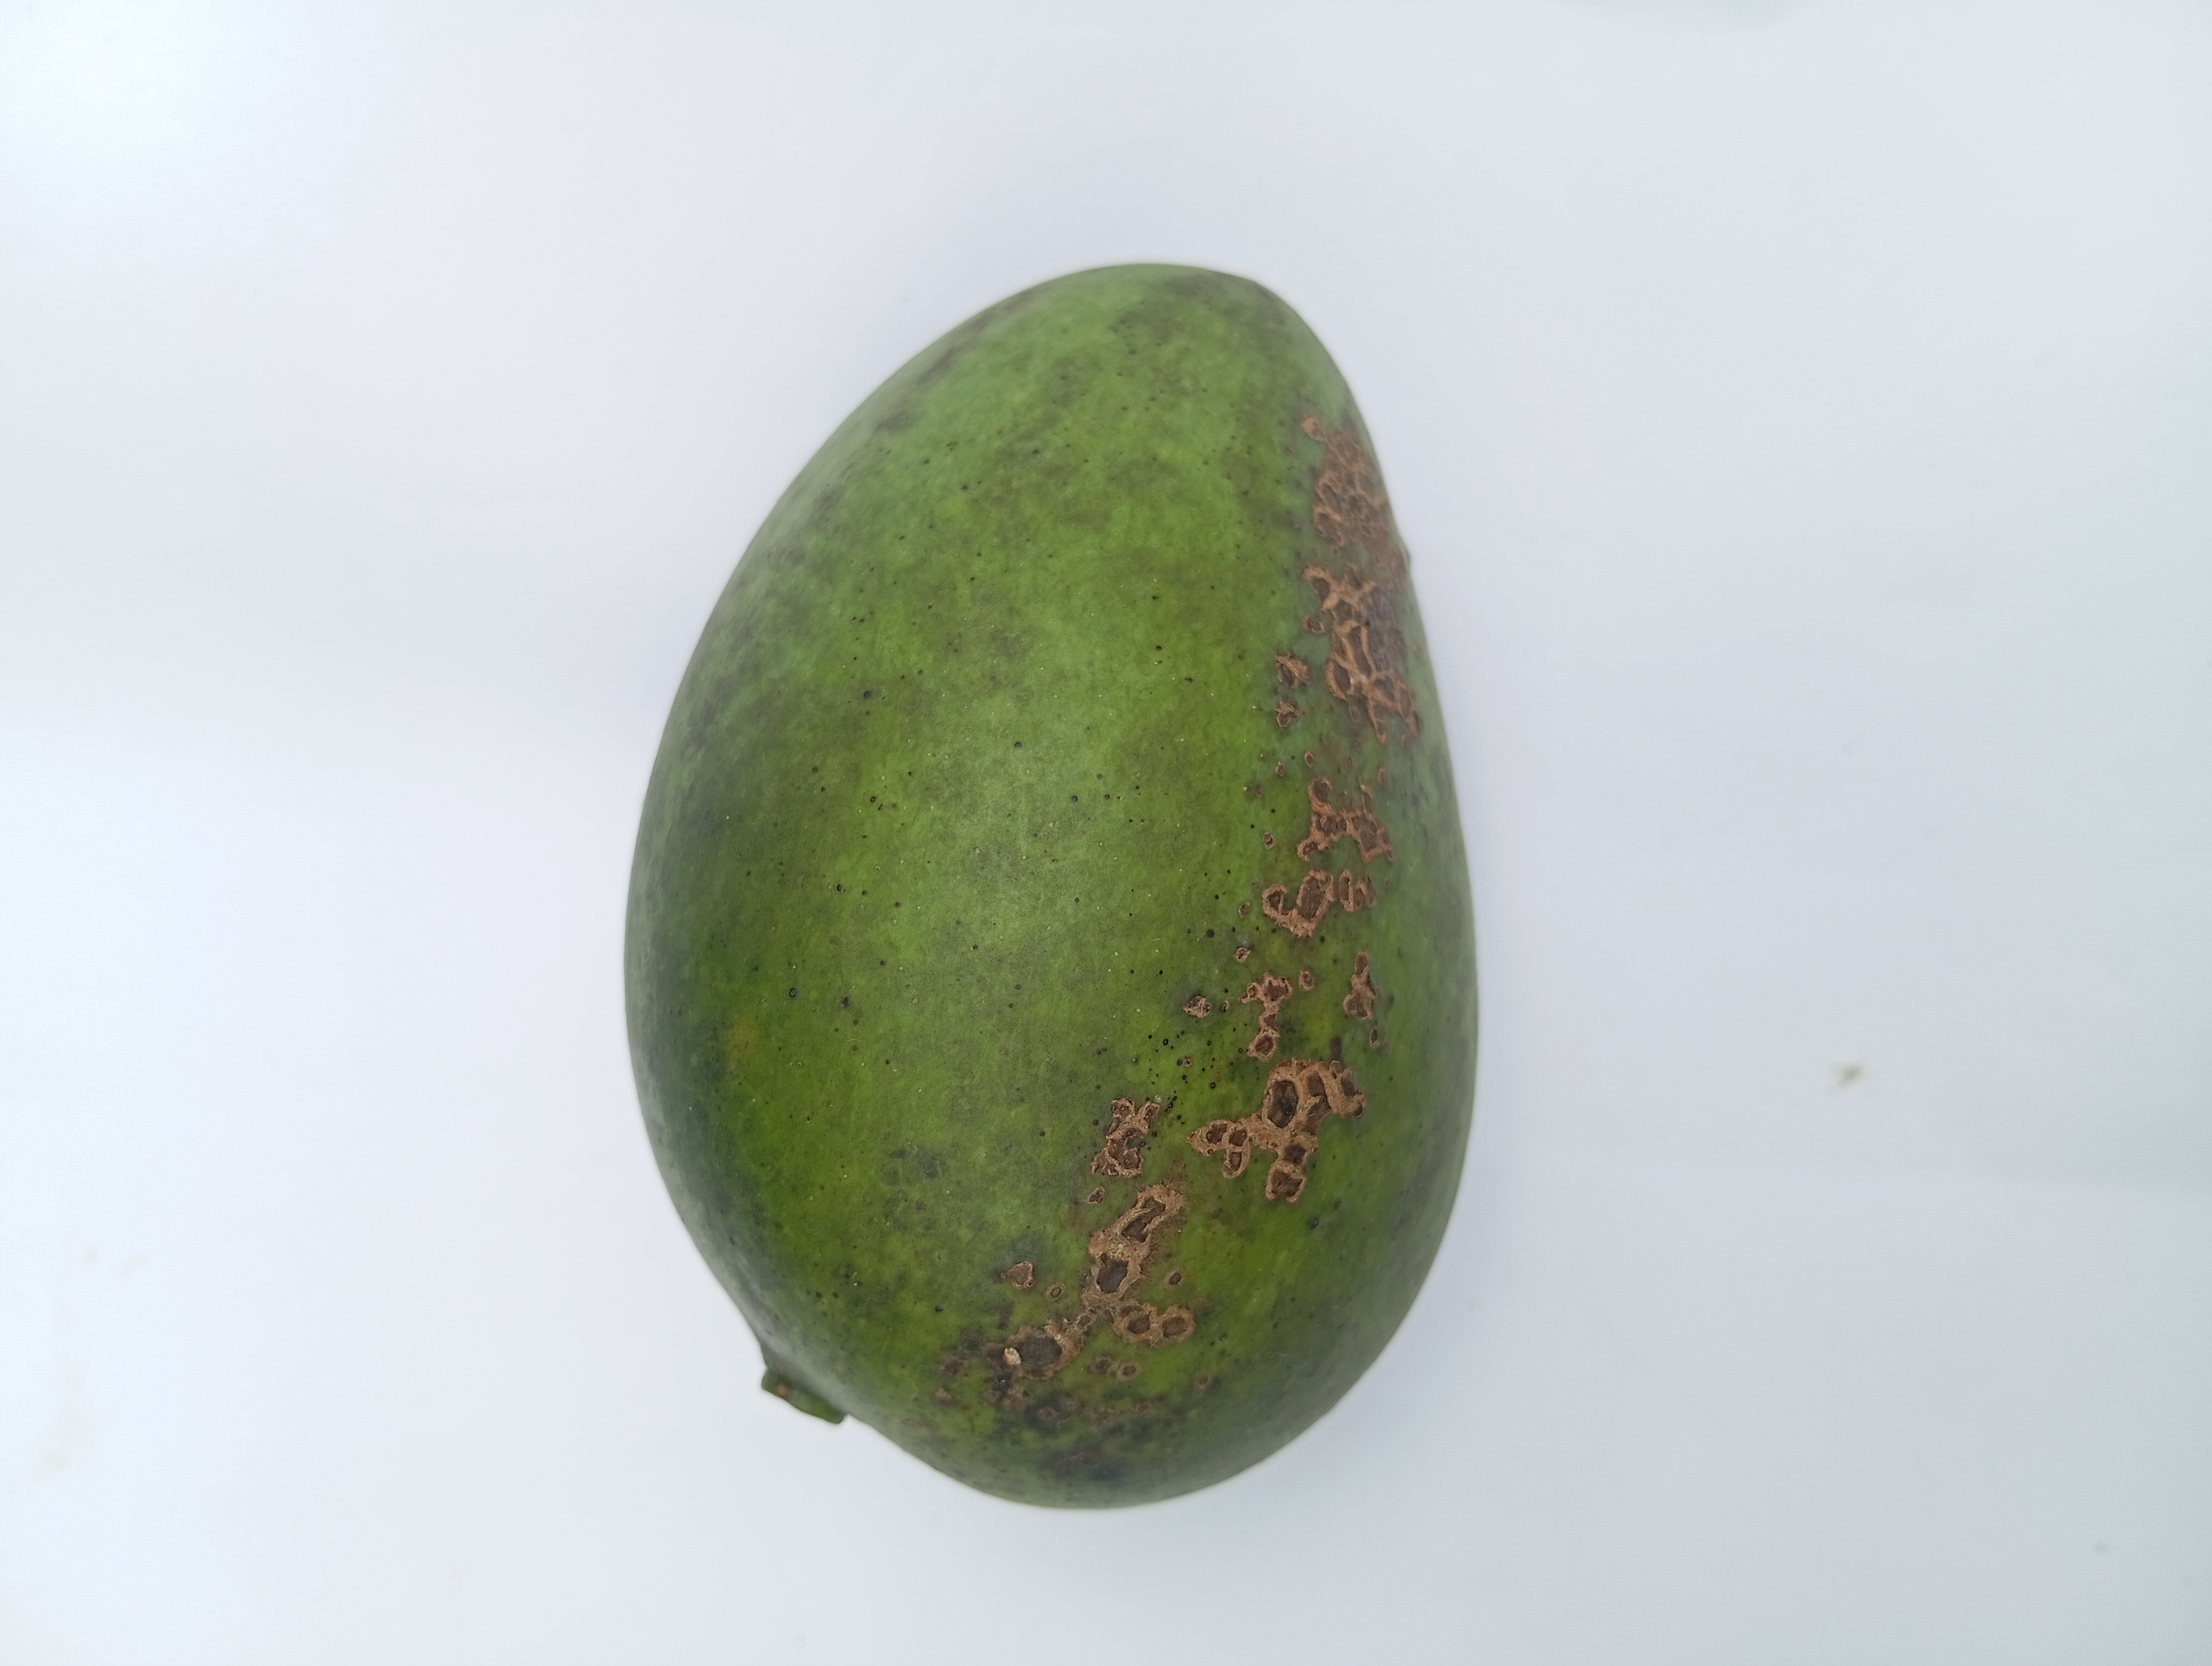
Mango variety: Harivanga